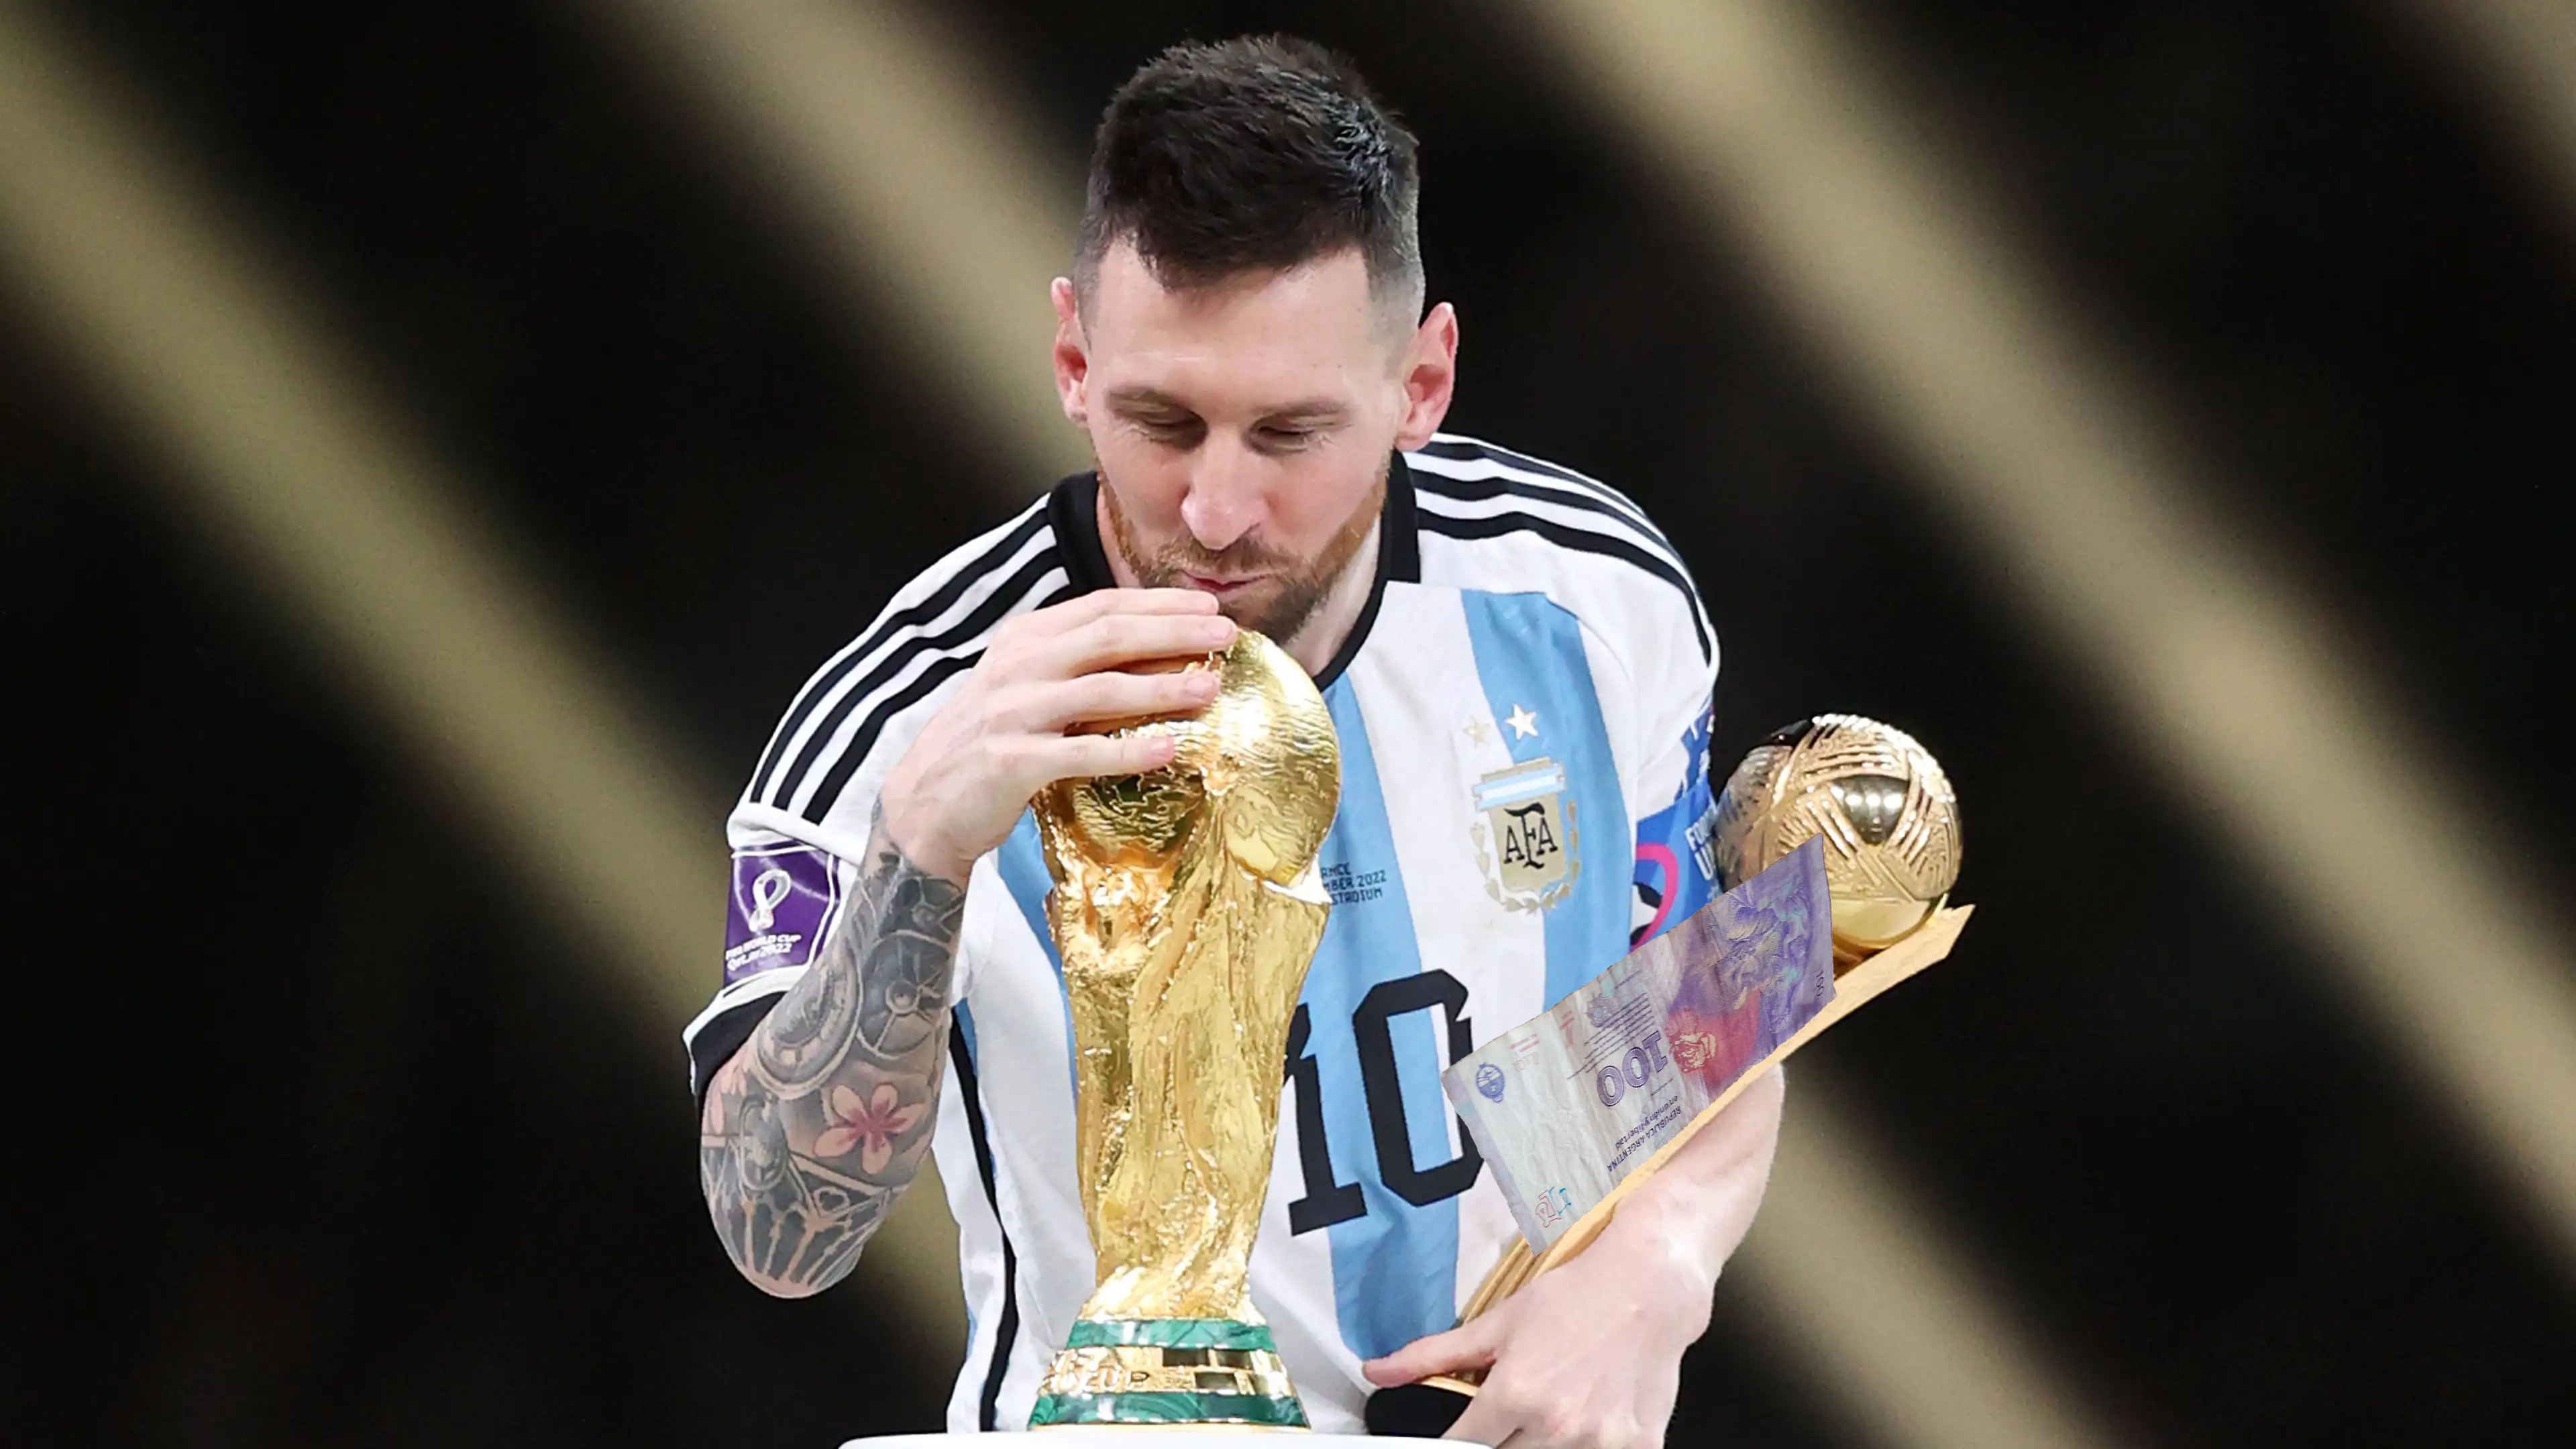
Denominación: 100